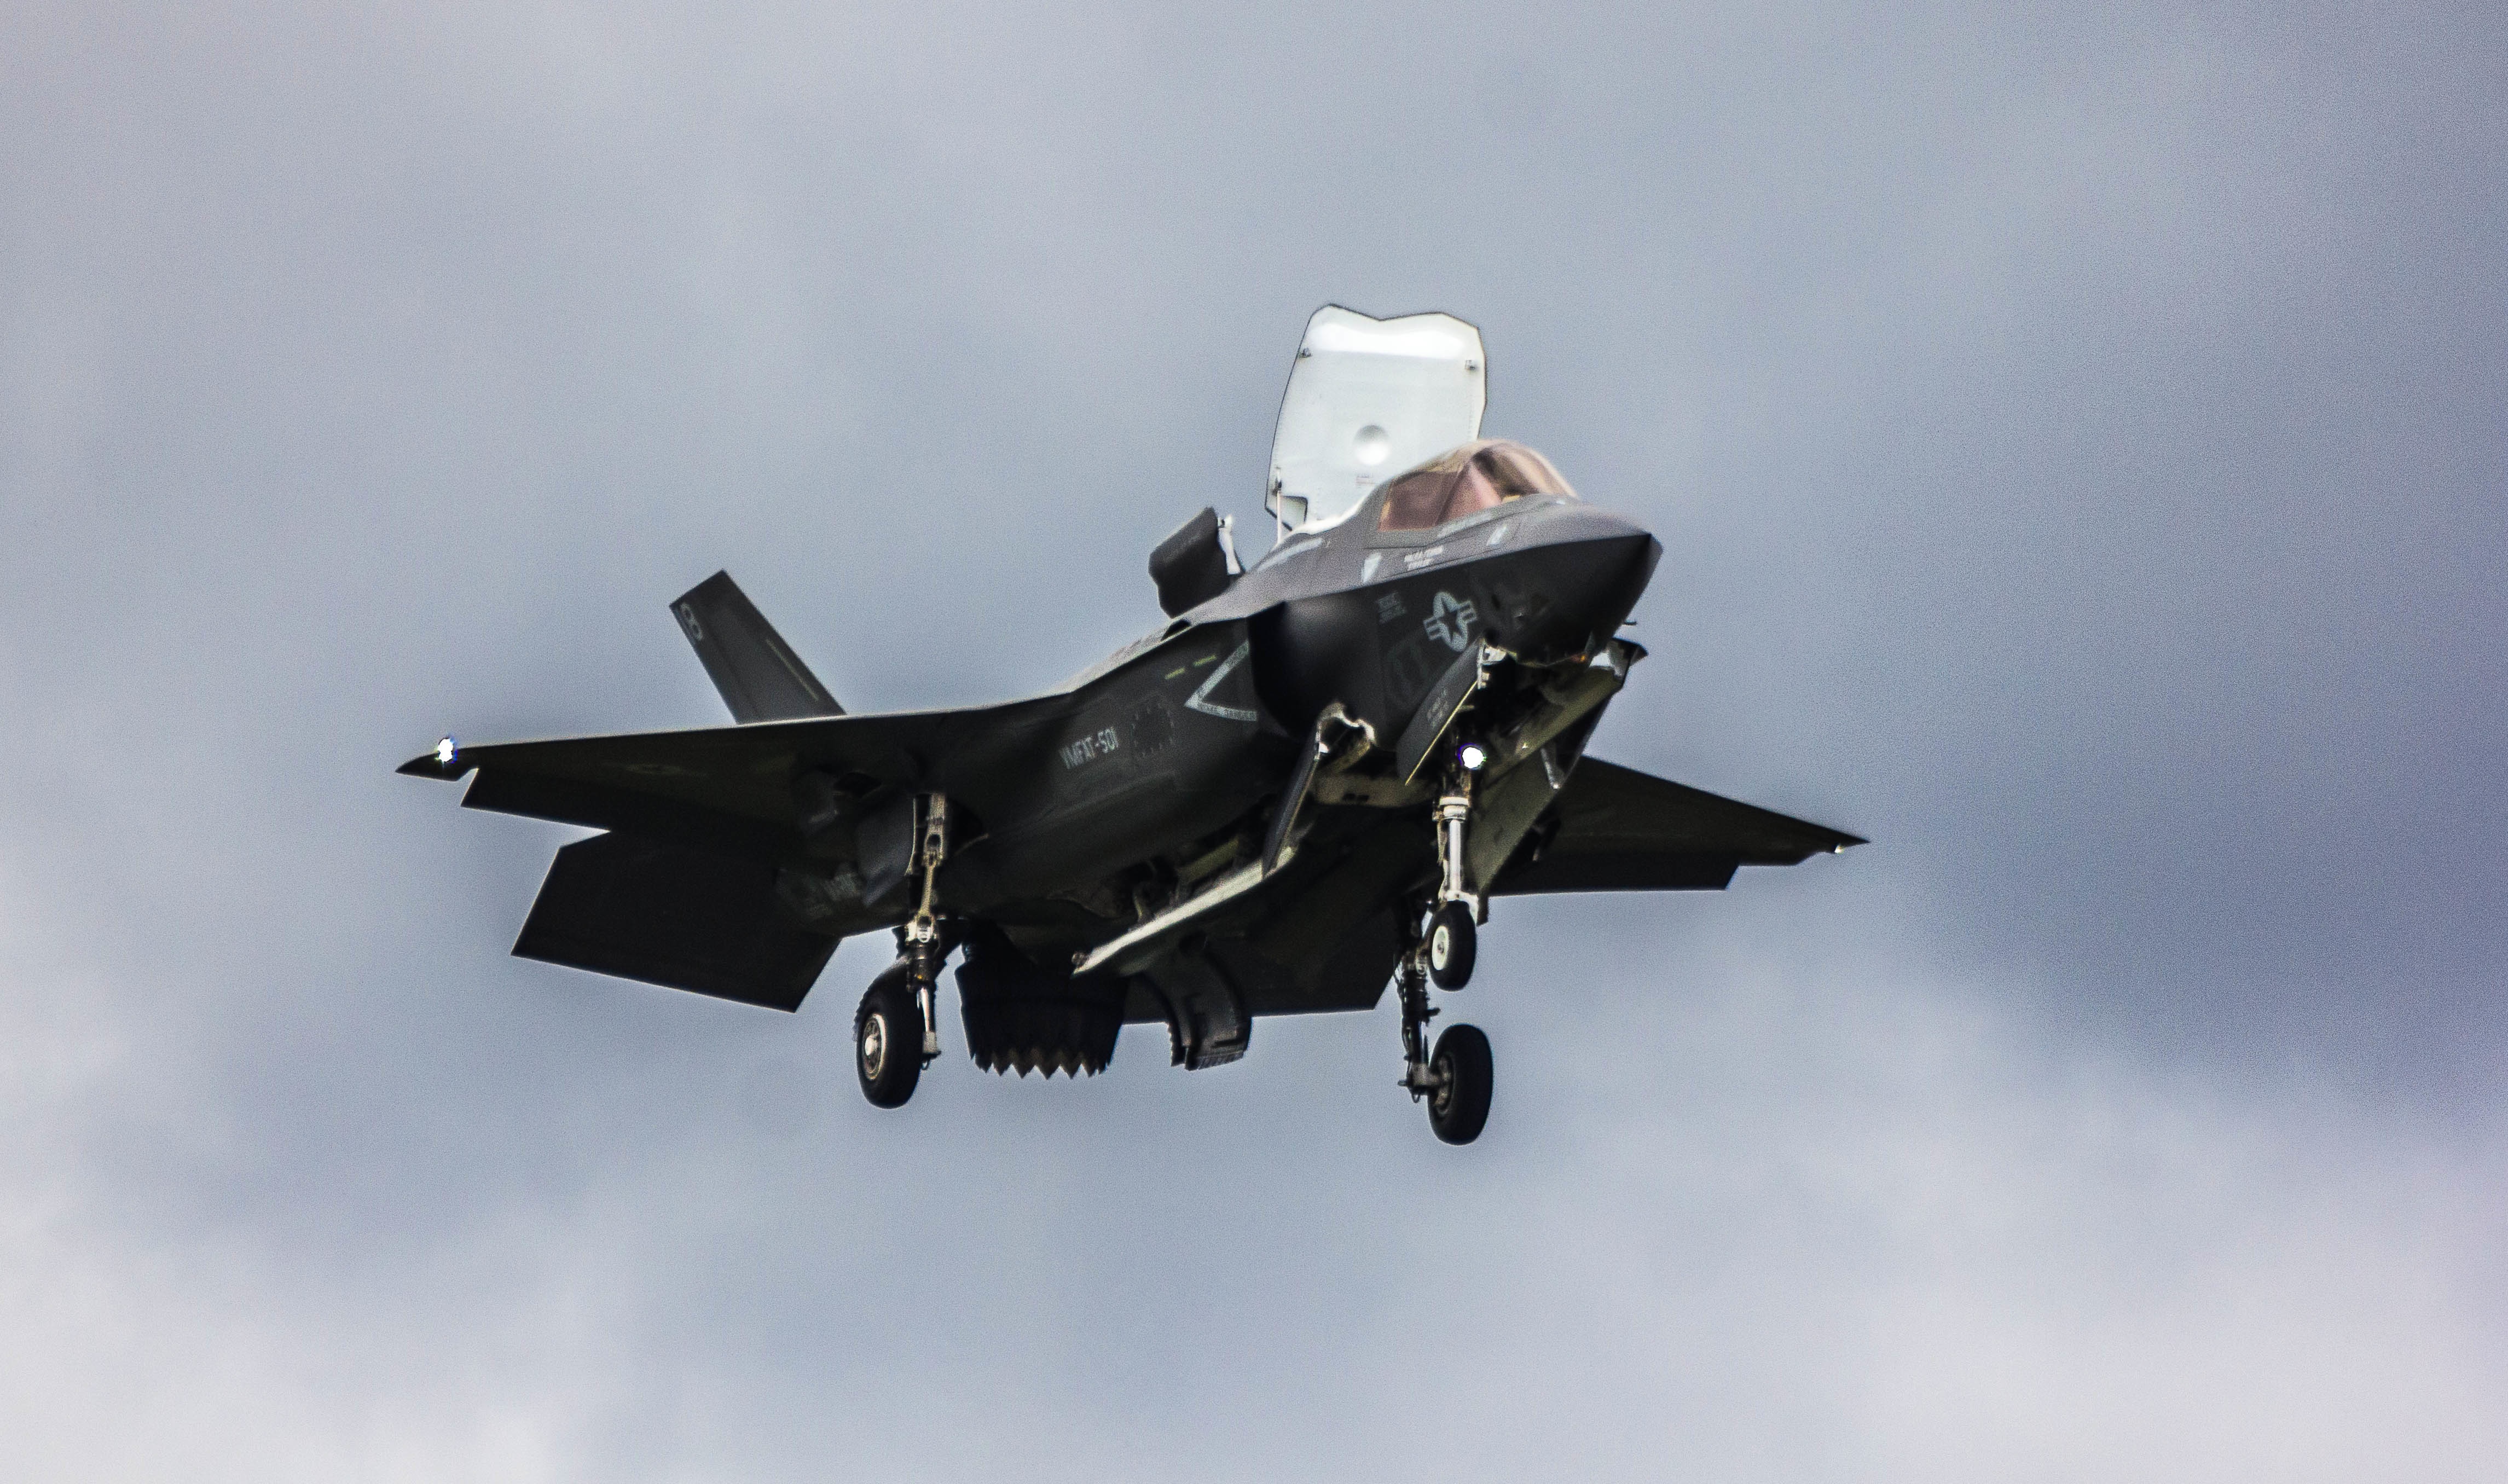
wing, airplane, aircraft, vehicle, aviation, air show, air force, jet aircraft, fighter aircraft, military aircraft, atmosphere of earth, mcdonnell douglas fa 18 hornet, boeing fa 18e f super hornet, mcdonnell douglas f 15 eagle, lockheed martin, lockheed martin f 22 raptor, lockheed martin f 35 lightning ii, stealth aircraft, dassault rafale, mcdonnell douglas f 15e strike eagle